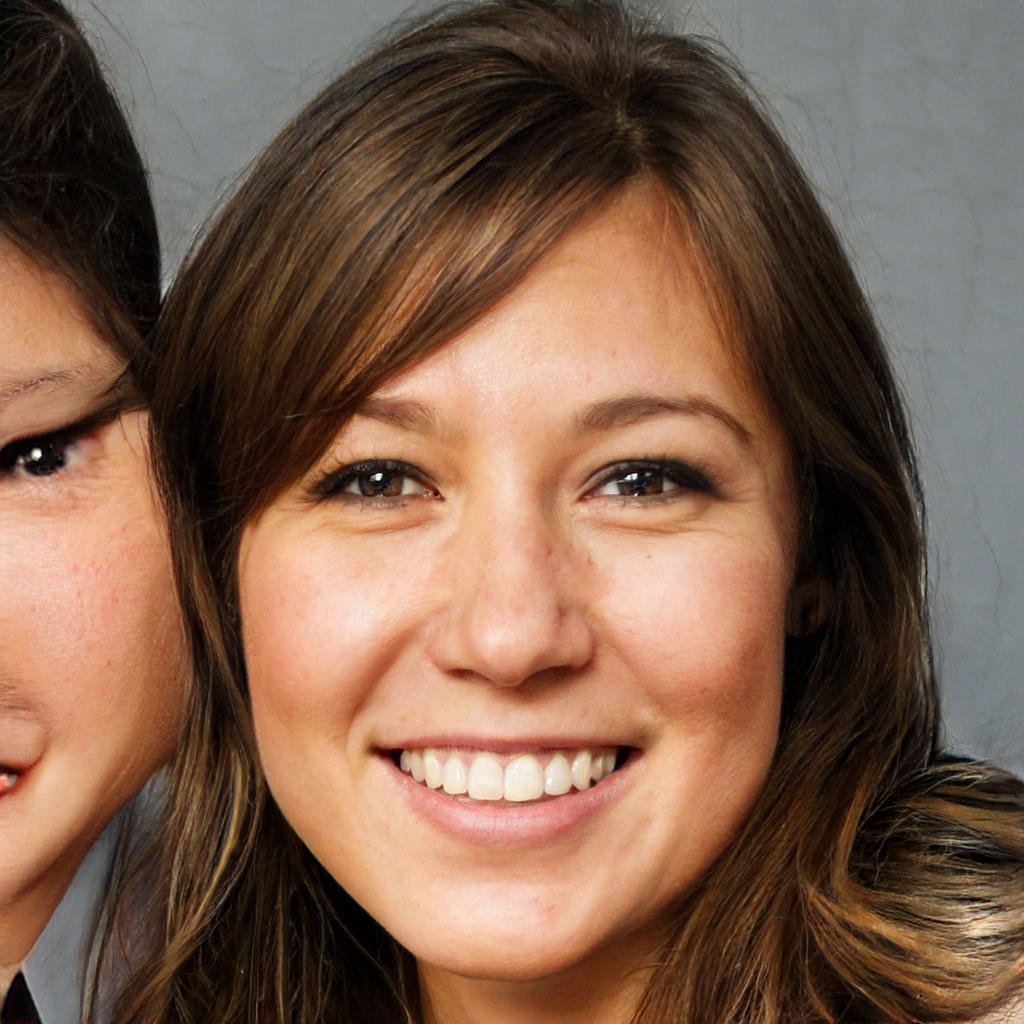
Label: Colored